Caroline Kraabel

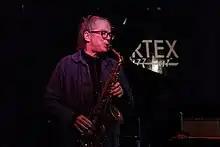
Caroline Kraabel, Saxophonist, at the Vortex Jazz Club in London in 2022

After living in Seattle, Kraabel moved to London while in her teenage years. She started playing saxophone and became active in London's improvised music scene, developing a style based on extended techniques and acoustics. She performed solo and with John Edwards, Veryan Weston, Charlotte Hug, Maggie Nicols, Phil Hargreaves, and the London Improvisors Orchestra. She organized and conducted pieces for Mass Producers, a 20-piece, all-female saxophone/voice orchestra and for Saxophone Experimentals in Space, a 55-piece group of young saxophonists. Kraabel hosted a weekly radio show on Resonance FM and is the editor for the London Musicians Collective's magazine "Resonance".